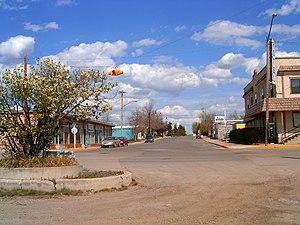
Bowden est une ville du Comté de Red Deer, située dans la province canadienne d'Alberta.
Cet article présente une liste des villes de l'Alberta. Elle recense toutes les municipalités de la province canadienne de l'Alberta ayant le statut juridique de ville, un statut de municipalité urbaine qui se situe entre le village et la cité selon le nombre d'habitants. Lors du recensement de 2011, l'Alberta comprenait 107 villes ayant le statut de town. Celles-ci sont classées par ordre alphabétique dans un tableau triable contenant leur nom, la municipalité spécialisée ou rurale qui leur sont environnante ou adjacente, leur population selon le recensement municipal le plus récent, selon le recensement du Canada de 2011 et selon le recensement du Canada de 2006, le changement démographique entre 2006 et 2011, leur superficie ainsi que leur densité de population.